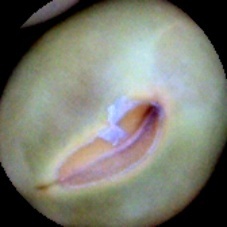
Label: Immature